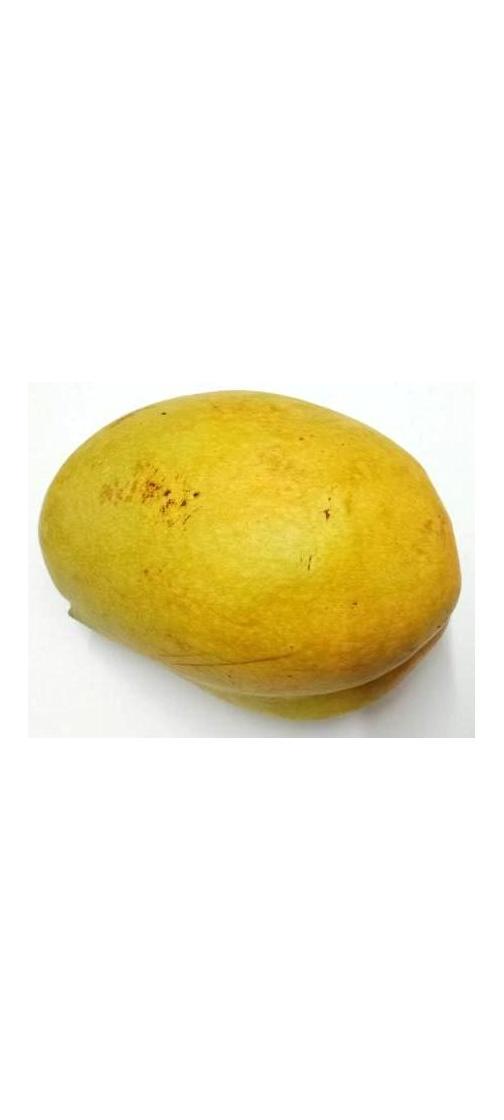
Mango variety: Bari-11